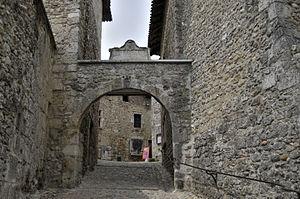
porte d'en bas
La cité médiévale de Pérouges ou encore le Vieux Pérouges est une ancienne ville médiévale fortifiée située à Pérouges dans le département de l'Ain en région Auvergne-Rhône-Alpes. Ses murailles datent des XIVᵉ et XVᵉ siècles et elle a conservé un grand nombre de maisons médiévales.